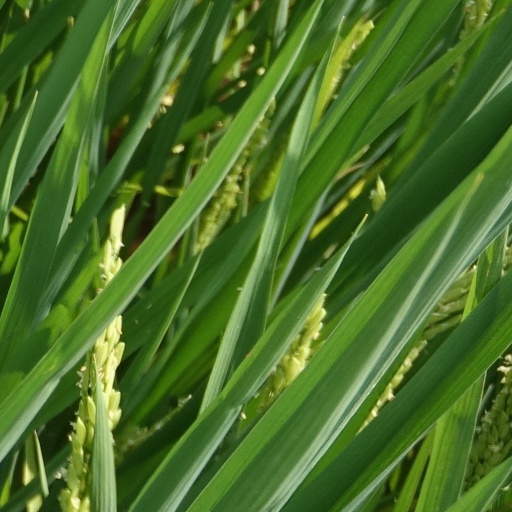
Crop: rice